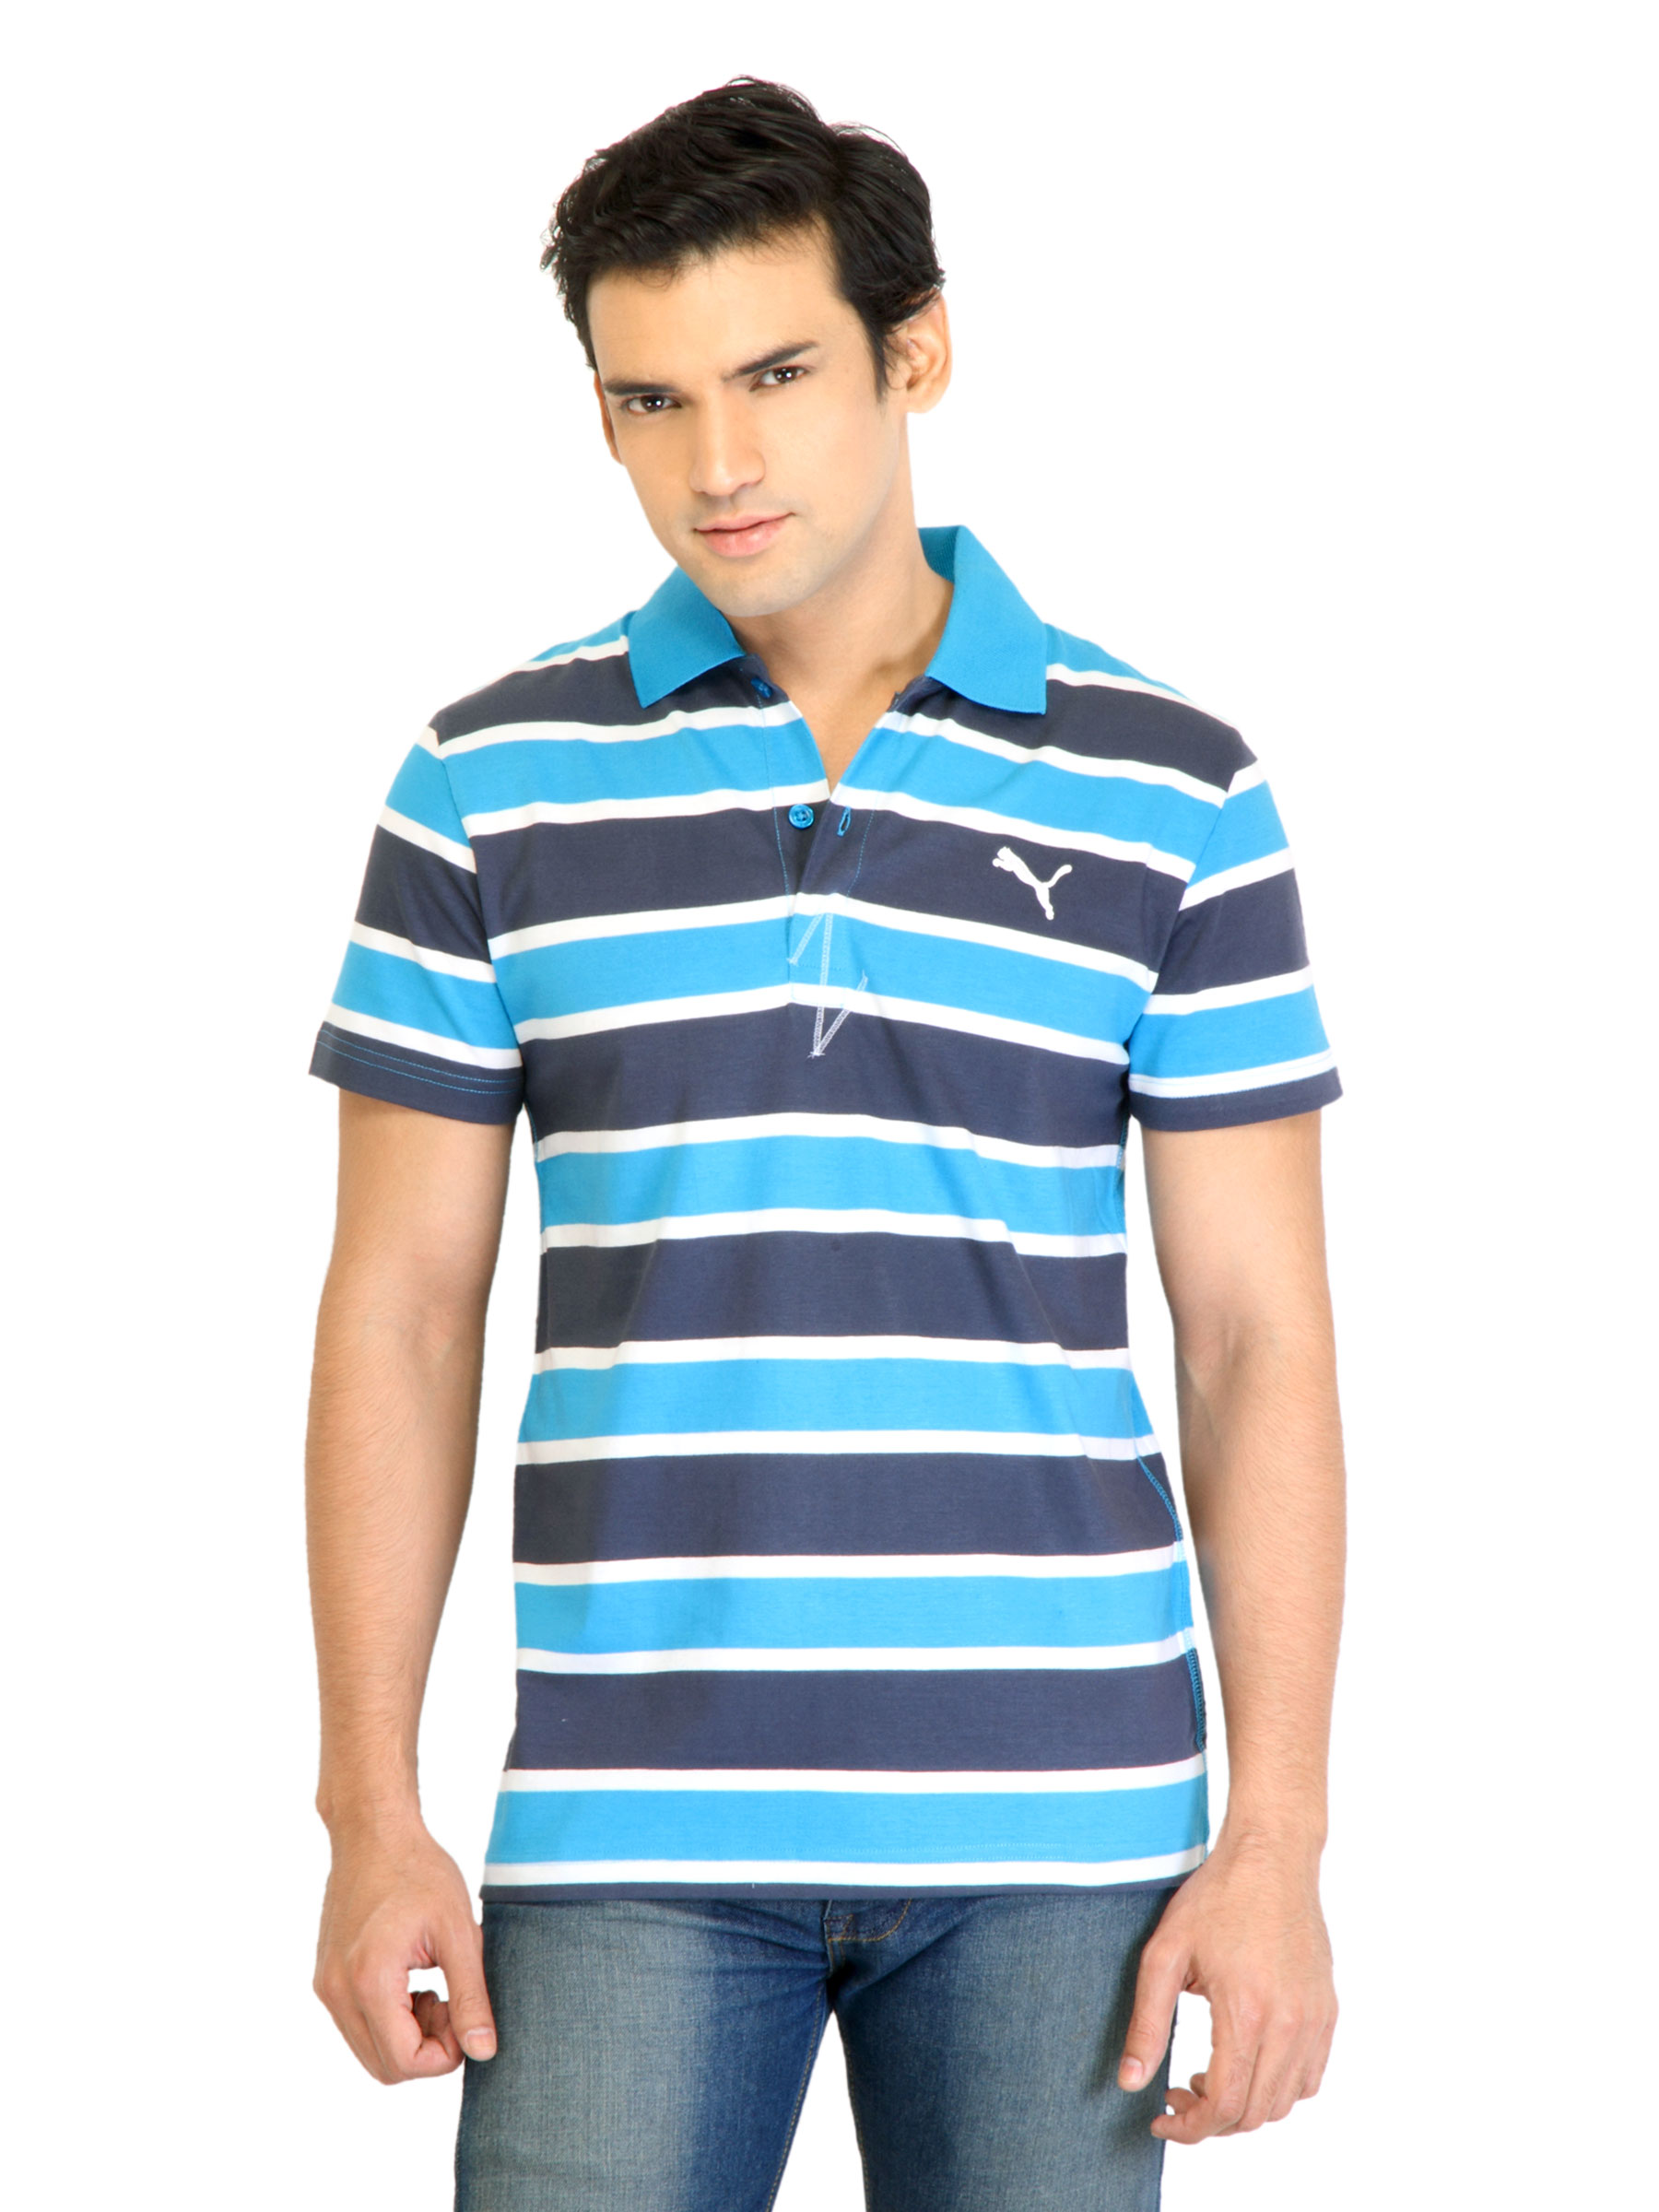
Puma Men Polo Blue TShirt
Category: Apparel / Topwear / Tshirts
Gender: Men
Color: Blue
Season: Fall 2011
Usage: Casual